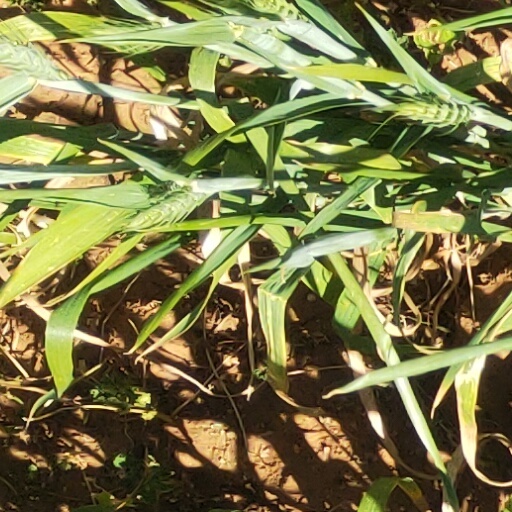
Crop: wheat